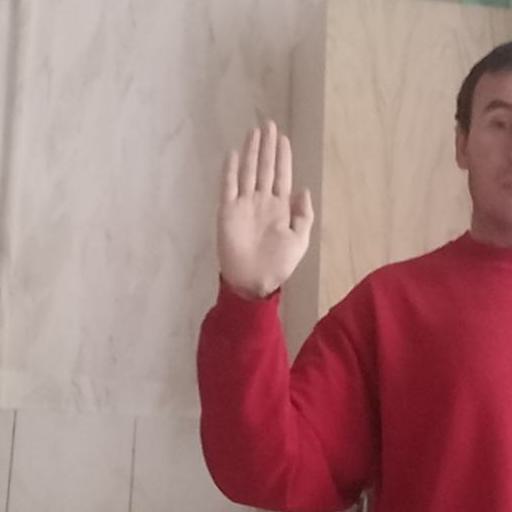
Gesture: stop